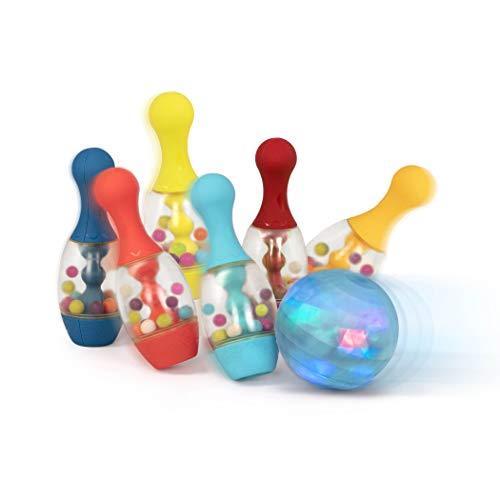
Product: B. Toys – Let's Glow Bowling! – Multicolored Six Pin Toy Bowling Set with Flashing Light-Up Ball & Carrying Caddy for Kids Ages 2+
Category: Toys & Games | Stuffed Animals & Plush Toys | Plush Interactive Toys
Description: Comes with six pins, baby’s first bowling ball, and a portable Caddy case.
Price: $20.97
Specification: ProductDimensions:9.7x9.7x9.2inches|ItemWeight:3.52ounces|ShippingWeight:2.5pounds(Viewshippingratesandpolicies)|ASIN:B07PPCYG6S|Itemmodelnumber:BX1884C1Z|Manufacturerrecommendedage:24months-5years